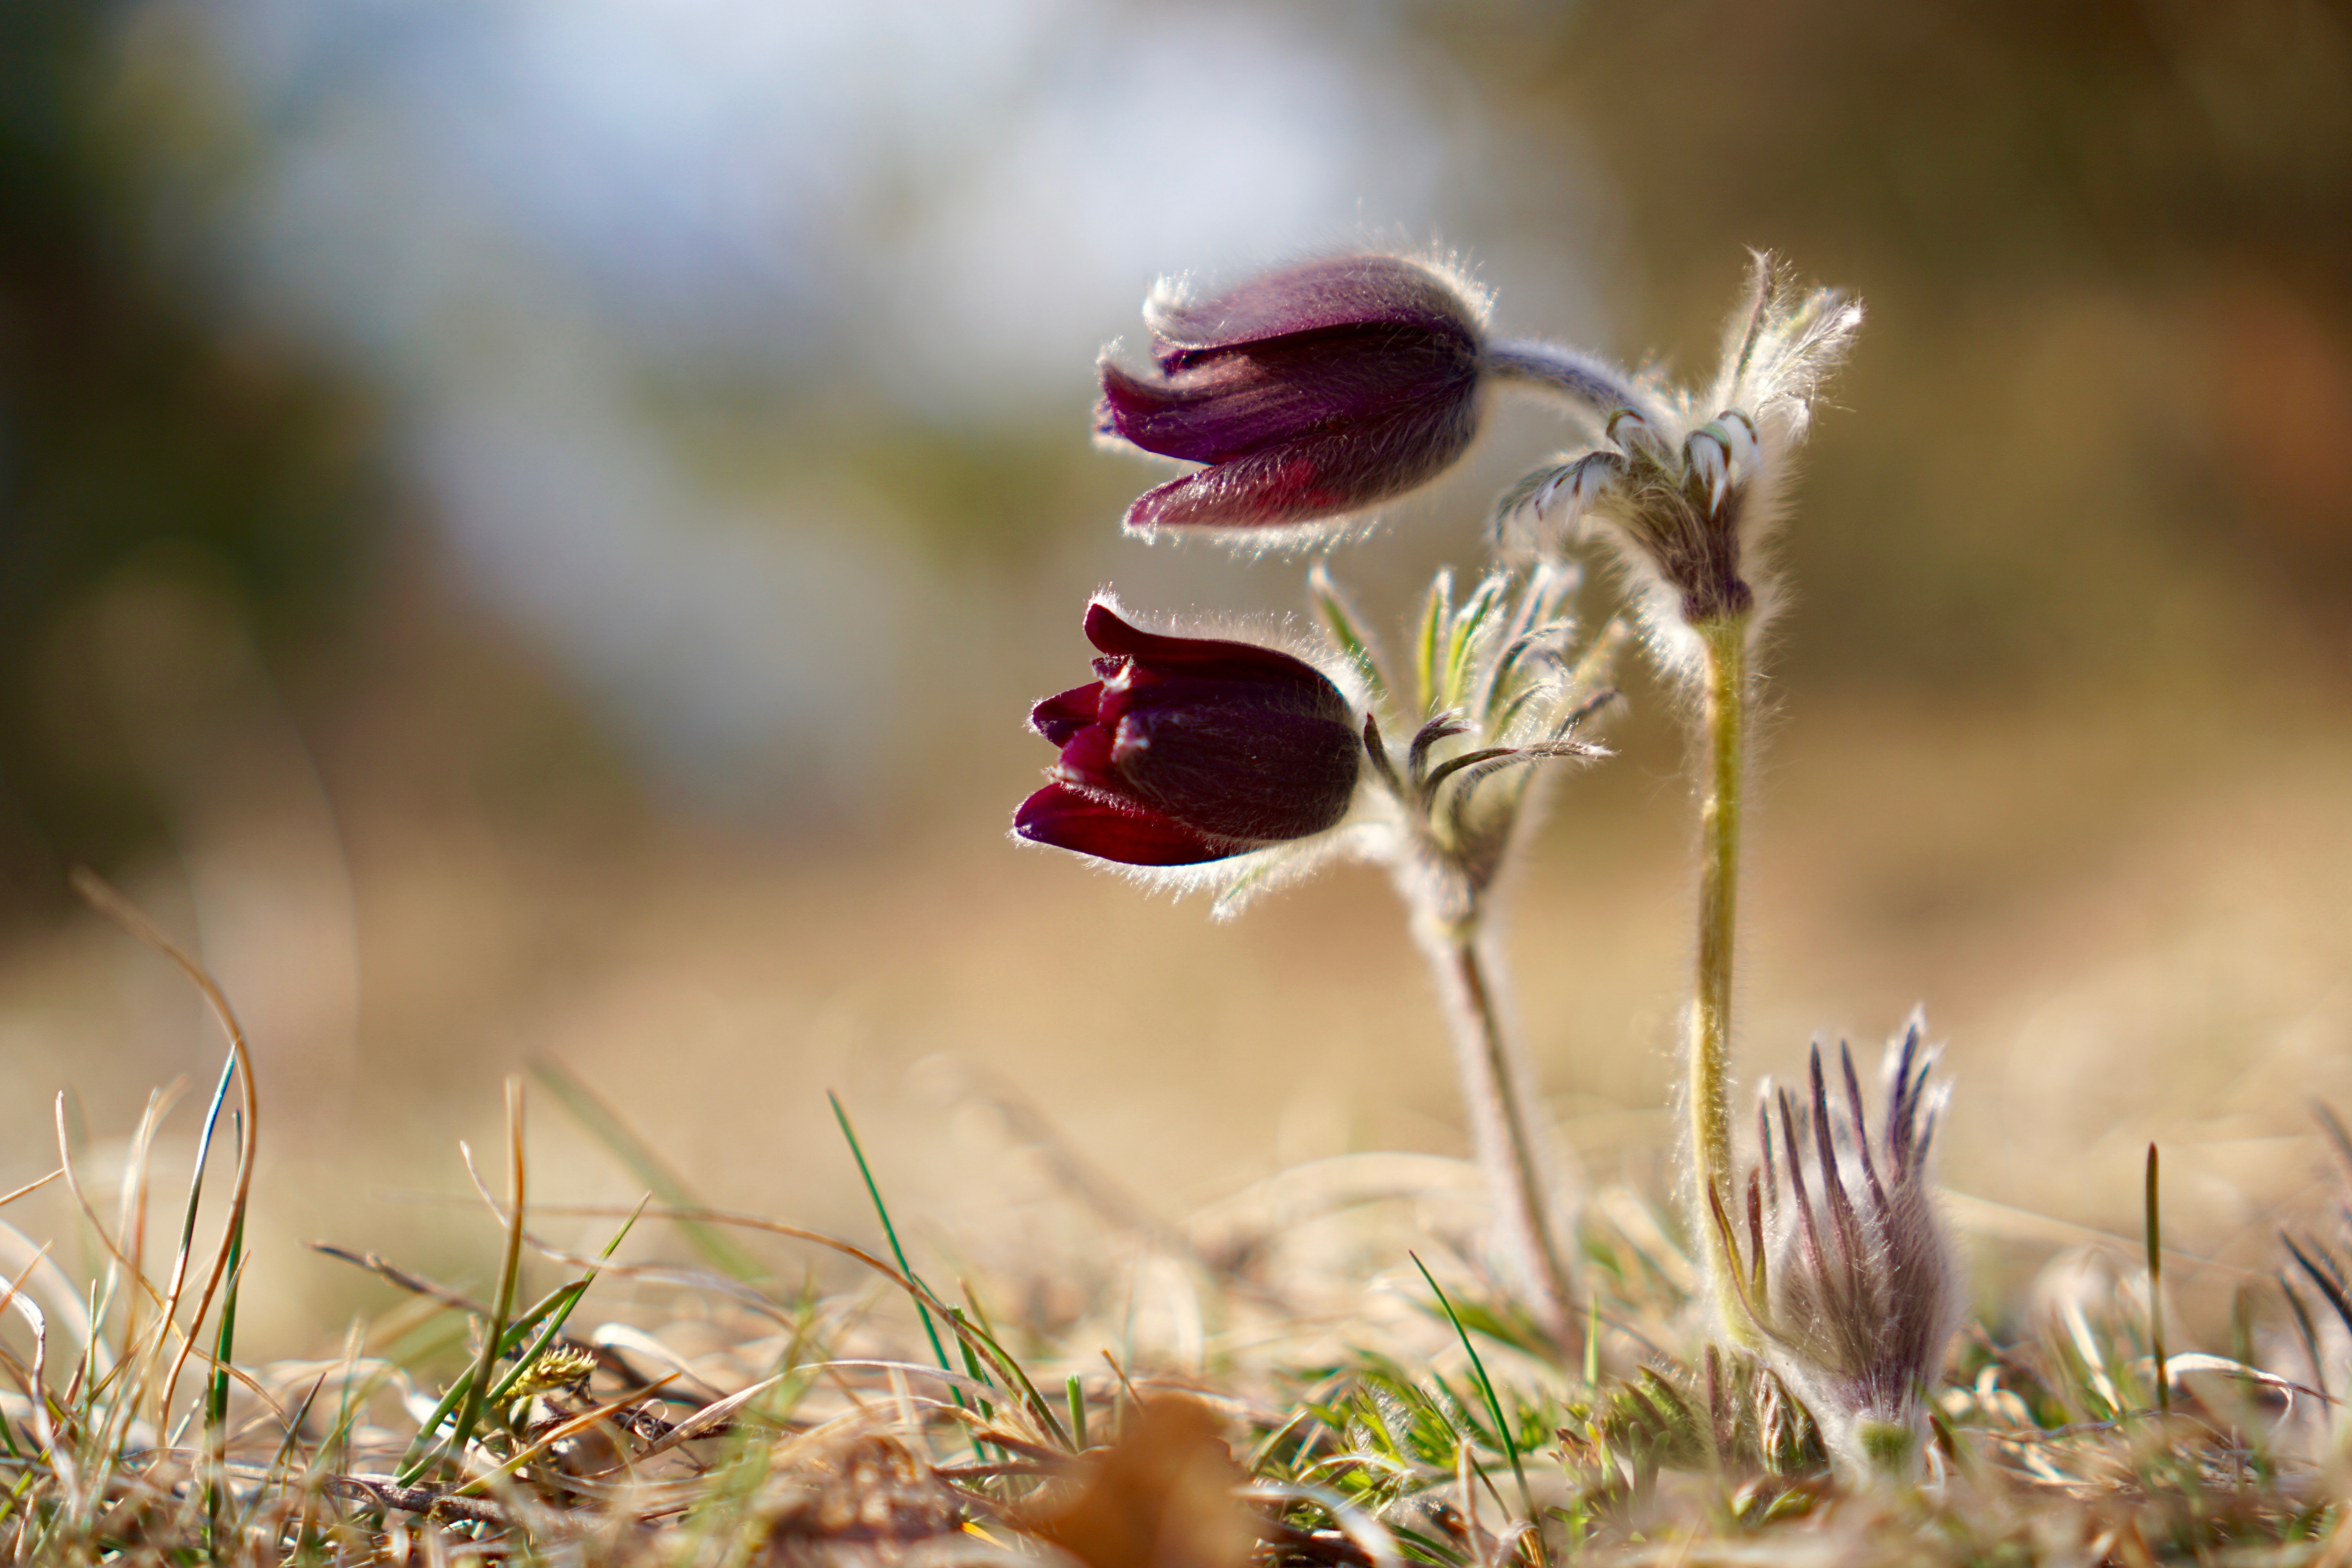
nature, grass, blossom, plant, photography, meadow, flower, petal, bloom, spring, macro, autumn, botany, flora, wildflower, close up, violet, macro photography, pasqueflower, pasque flower, common pasque flower, pulsatilla vulgaris, flowering plant, grass family, land plant